Amandus Schibsted

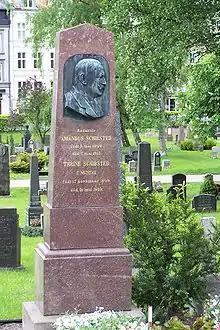
Amandus Schibsted's grave

Amandus Theodor Schibsted (5 May 1849 in Oslo – 7 May 1913) was the owner and chief editor of "Aftenposten". He inherited the newspaper from his father, Christian Schibsted, in 1879, but worked as a journalist in the same newspaper from 1871. During his leadership, the news paper developed to be Norway's leading and most widespread conservative daily. He gained distinction through well-organised, quick and reliable news service.